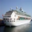
Label: ship